173rd Airborne Brigade

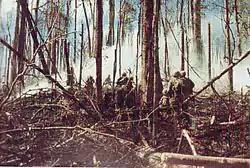
U.S. troops in combat on Hill 875

The battle around Dak To became more costly as 4-503 of the 173rd was ordered to occupy Hill 823, south of Ben Het Camp, for the construction of Fire Support Base. Only the battalion's Company B was available for the attack, which was borne by helicopter. The company was able to take the hill but suffered 9 dead and 28 wounded. The following morning Bravo Company was relieved by Lieutenant Colonel David J. Schumacher's 1–503, which (against the admonitions of Colonel Livsey) was divided into two small task forces. Task Force Black consisted of Charlie Company supported by two platoons of Dog Company and Task Force Blue which was composed of Alpha Company and the remaining platoon of Dog Company. Task Force Black left Hill 823 to find the PAVN who had attacked B/4-503. At 08:28 on 11 November, after leaving their overnight laager and following a PAVN communications wire, the force was ambushed by the 8th and 9th Battalions of the PAVN 66th Regiment and had to fight for its life. Task Force Blue drew the job of going to the relief of the beleaguered task force; however, Task Force Blue ran into resistance and was pinned down by enemy fire on all sides. C/4-503 was then assigned the mission of relieving Task Force Black and they too encountered significant PAVN fire, but they made it, reaching the trapped men at 15:37. U.S. losses were 20 killed, 154 wounded, and two missing.